Cyclones Gulab and Shaheen

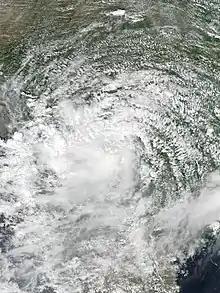
Gulab over Western India on 28 September, as a well-marked low-pressure area.

Due to Gulab, the National Disaster Response Force (NDRF) and State Disaster Response Force (SDRF) of Odisha were put on alert and the IMD put the state into high alert. As of 26 September, over 30,000 individuals evacuated into safety as a result of the cyclone; this number further increased to 46,075 people as the storm further moved inland. Trains running through the area and neighbor Andhra Pradesh were also canceled.